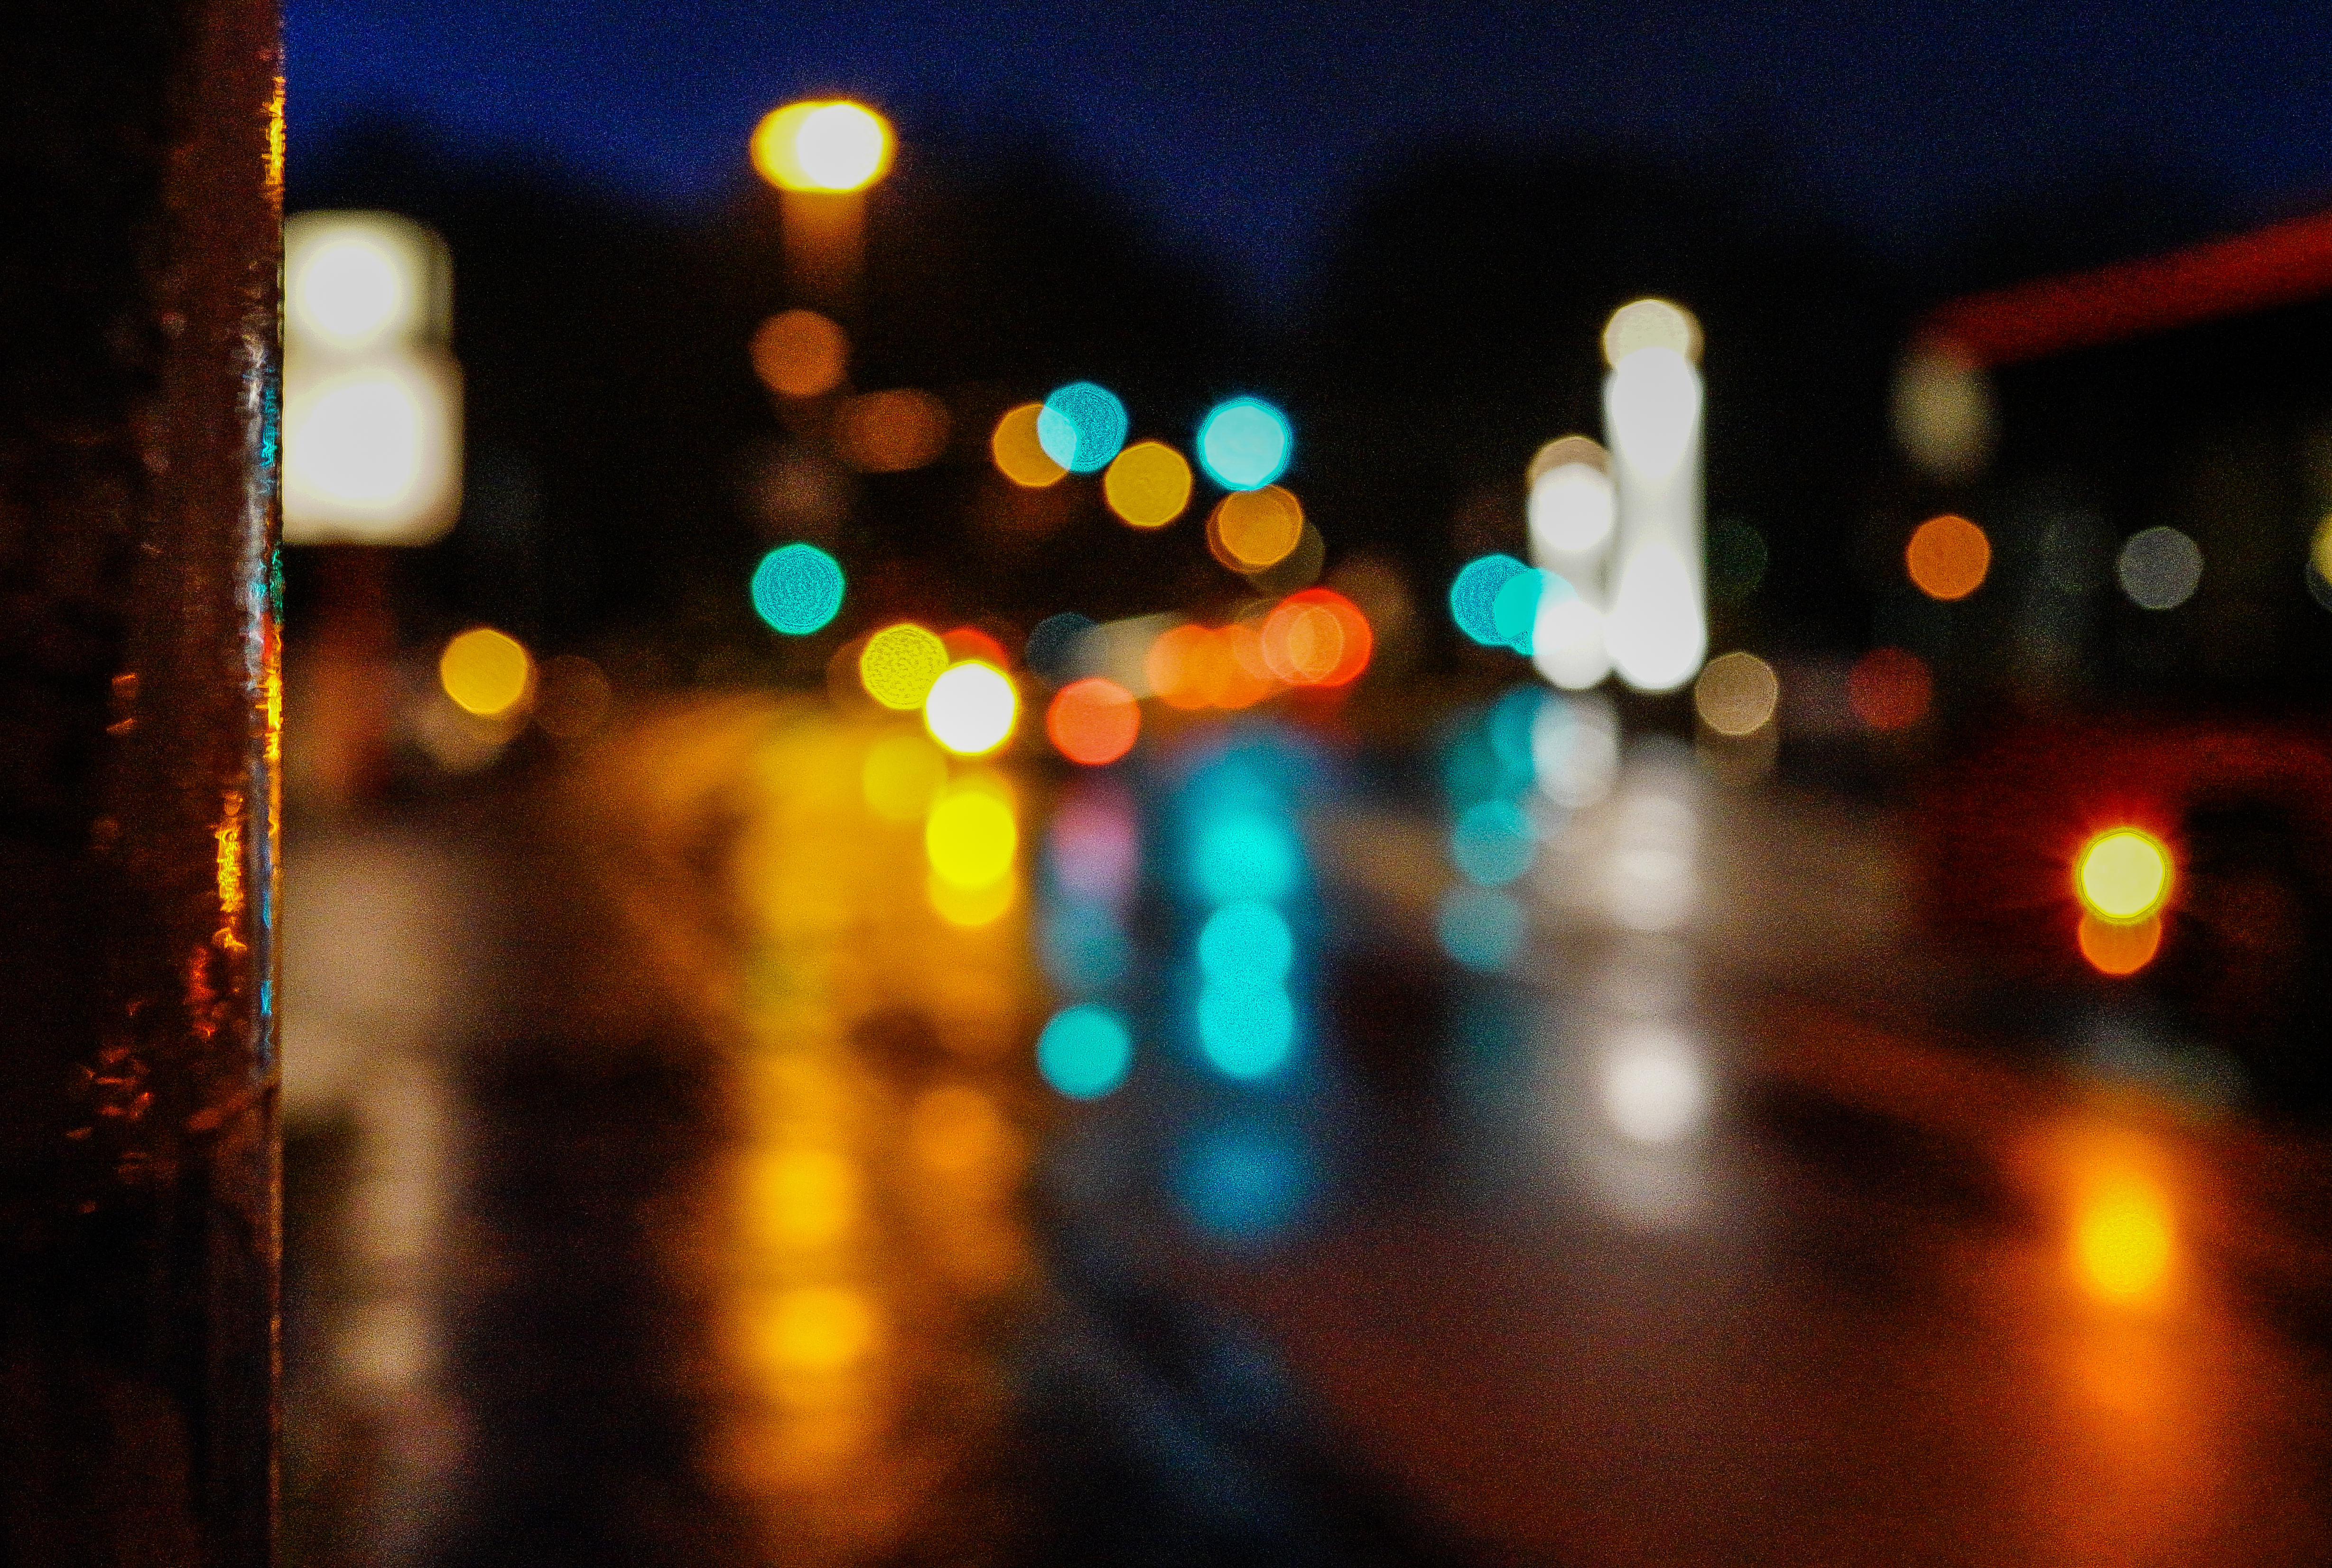
landscape, light, bokeh, night, city, urban, evening, reflection, color, darkness, historic, lighting, modern, fabric, christmas decoration, future, modernity, stadt, licht, farbe, bunt, abstrakt, stadtlandschaft, mobility, zukunft, resilience, resilienz, historische, mobilit t, abtract, mbility, christmas lights